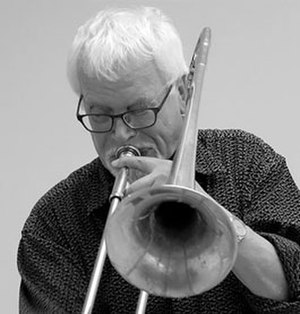
Ole Lindgreen
Foto Hreinn Gudlaugsson
"Ole ""Fessor"" Lindgreen er en dansk jazzmusiker. Efter at have stiftet bekendtskab med jazzmusik via radio-stationen Voice of America, købte en ganske ung Ole ""Fessor"" Lindgreen sig en basun for 150 kr. Fra 1956 spillede han med forskellige traditionelle jazzorkestre, og i 1958 blev han medlem af Knud Raths store orkester. Efter militærtjeneste turnerede han med danske grupper i Vesttyskland, og i årene 1961-66 var han medlem af Ricardos Jazzmen.